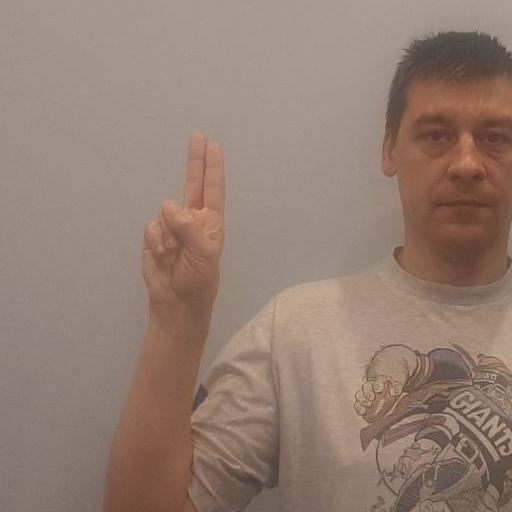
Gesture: two_up